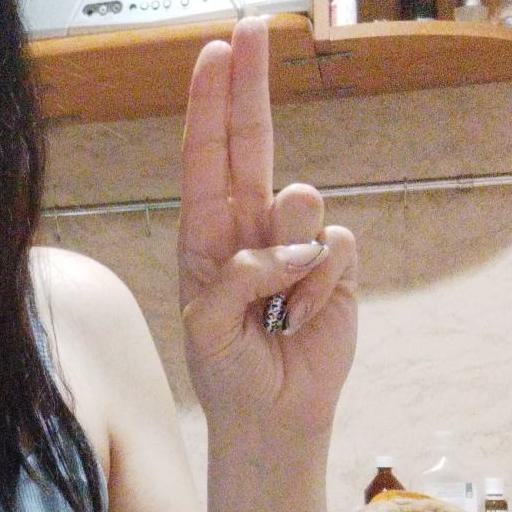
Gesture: two_up